Antiarthritics

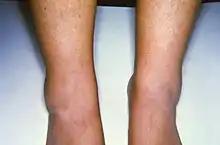
Signs of arthritis. Swelling of the ankle joints which is indicative of an underlying inflammatory process.

Osteoarthritis (OA) is caused by the wear and tear damage to the joint's cartilage.